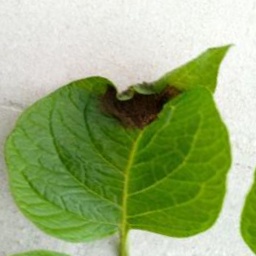
Etiqueta: Late Blight